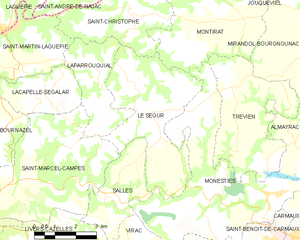
Carte des communes françaises Le Ségur